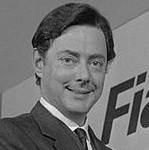
Age: 64